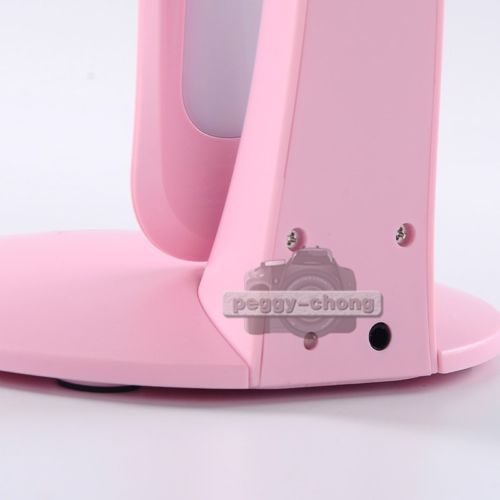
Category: lamp